Newcomb ball

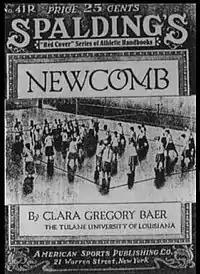
Newcomb featured in Spalding's Red Cover series of athletic handbooks in 1914

Baer published an official set of rules in 1910. These listed 22 separate rules and 16 fouls, with the major objective still being to score touch-downs by throwing the ball so that it hit the ground or floor on the opponent’s side of the court. The game was to be played with an official "Newcomb Ball" (size 1 for grammar grades and size 2 for high schools and colleges).